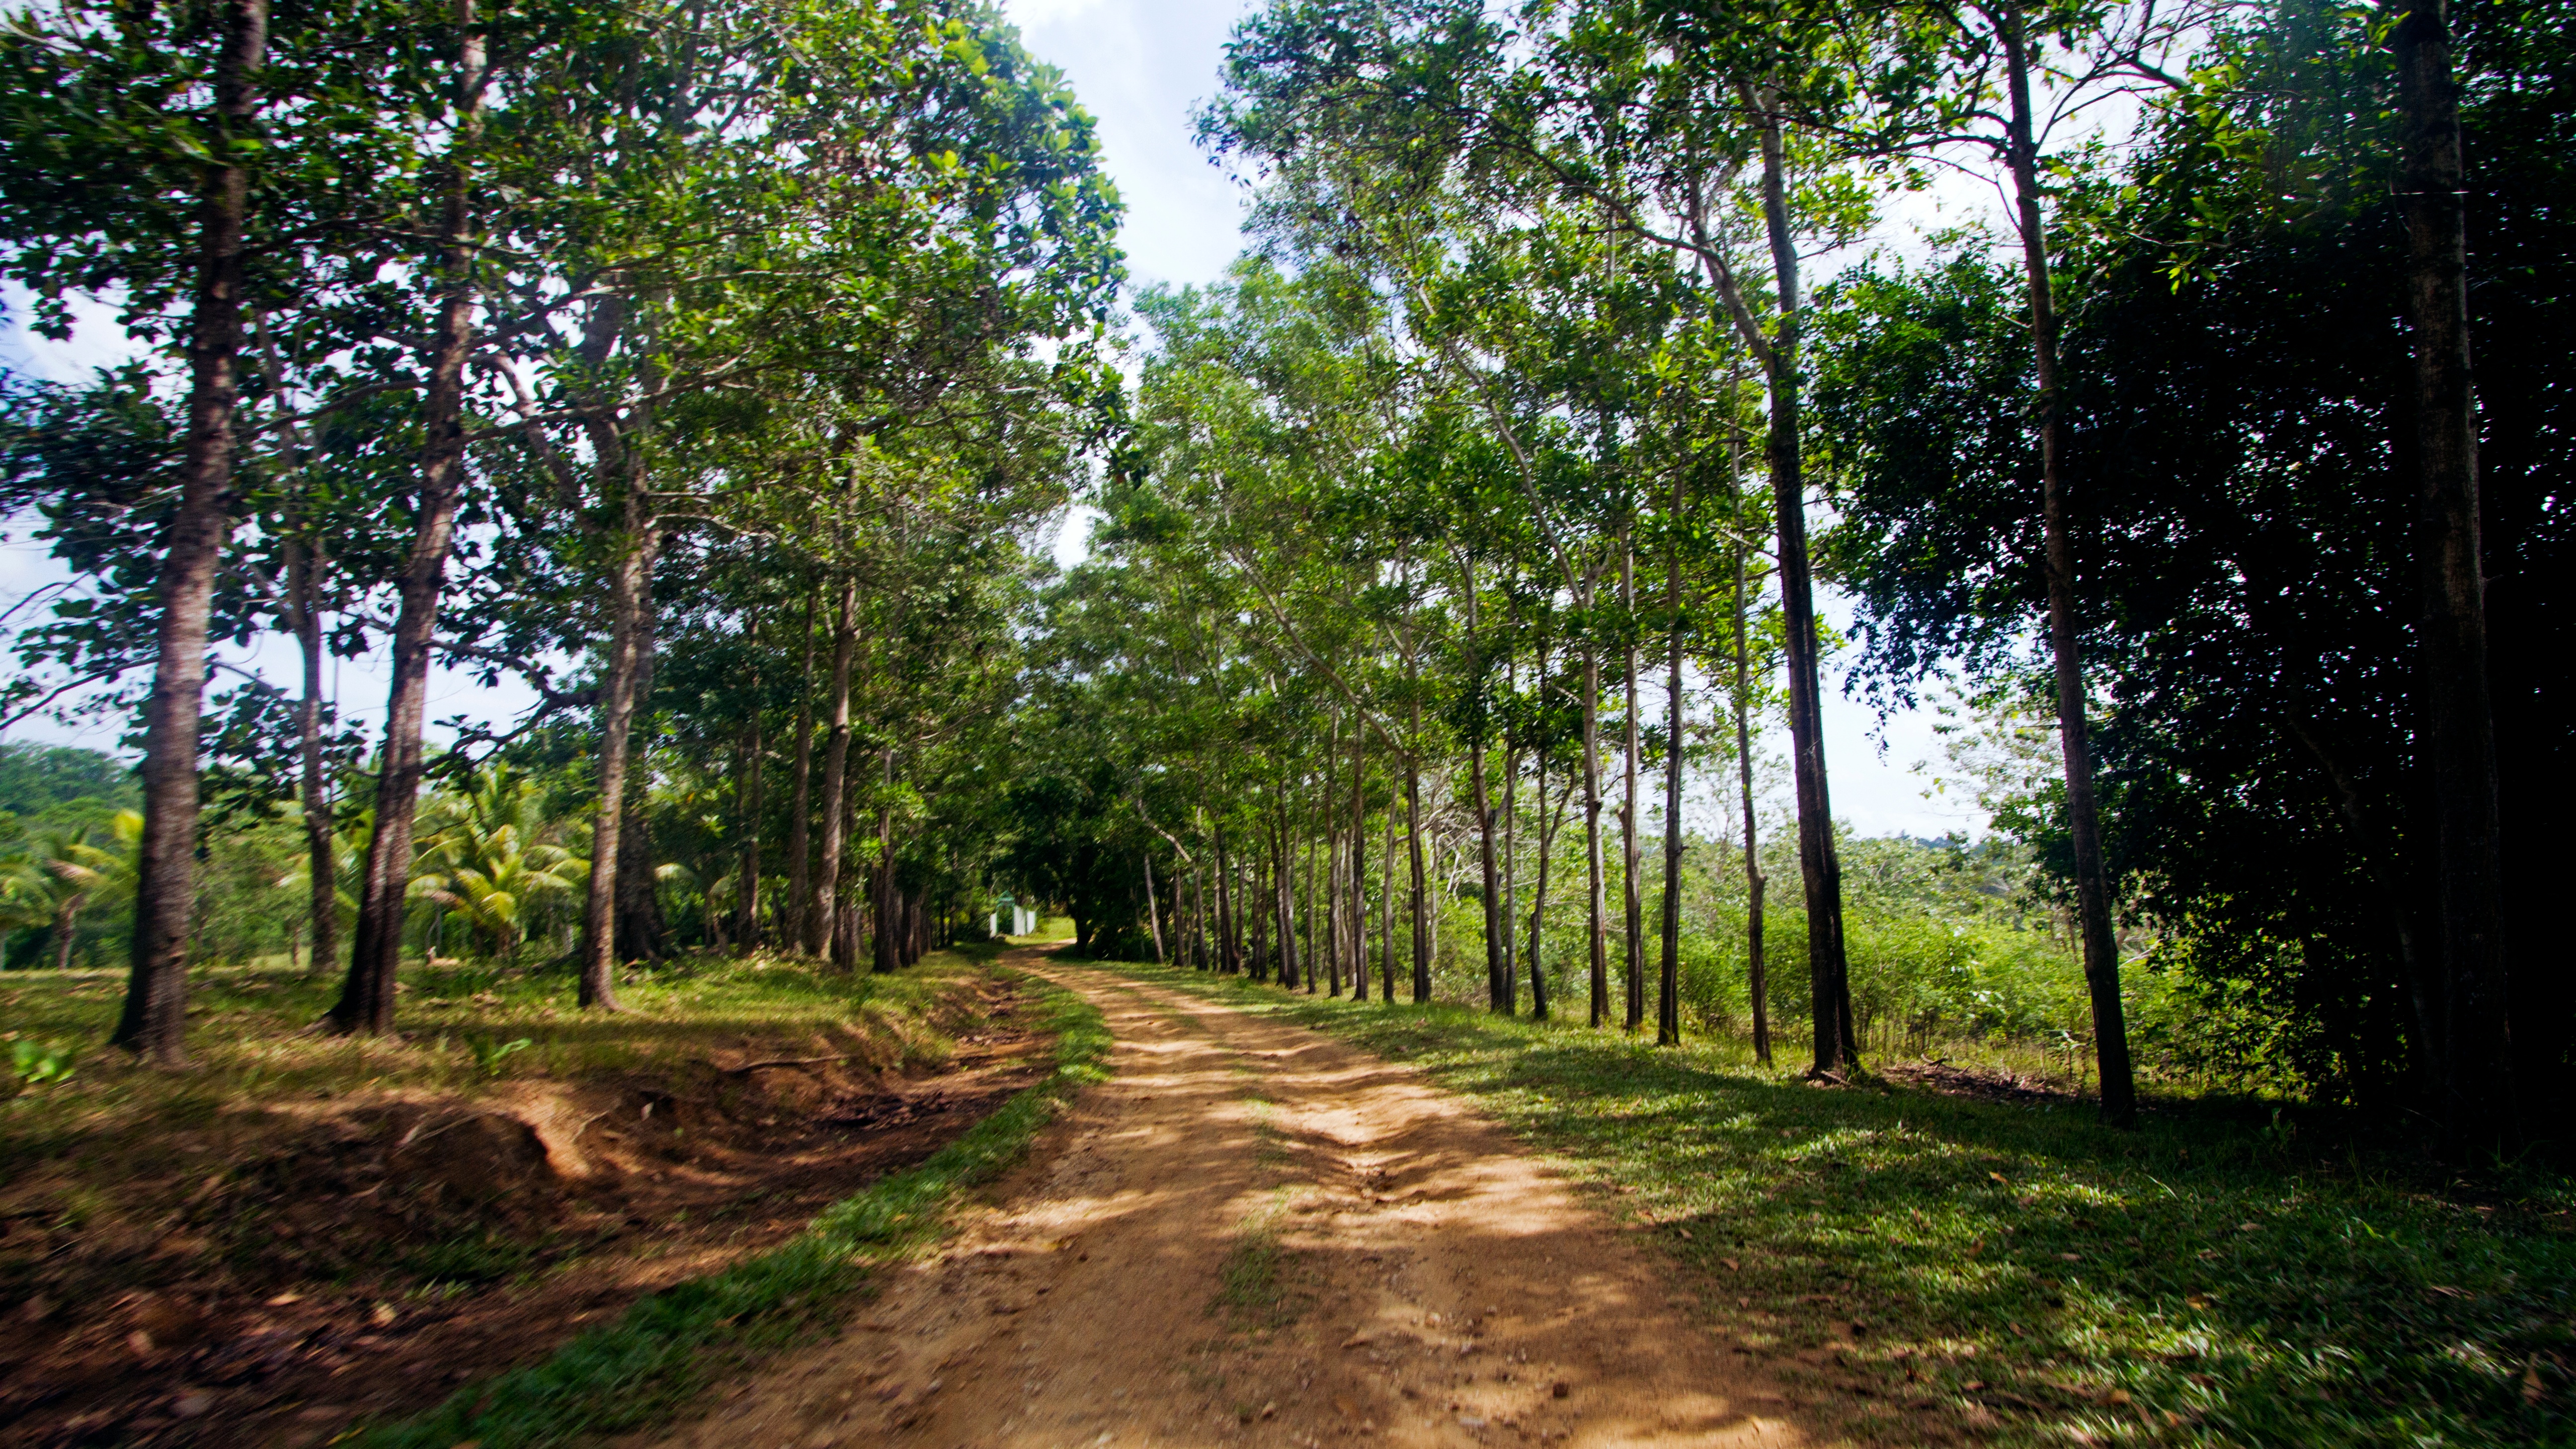
tree, forest, trail, jungle, soil, plantation, grove, woodland, habitat, ecosystem, natural environment, woody plant